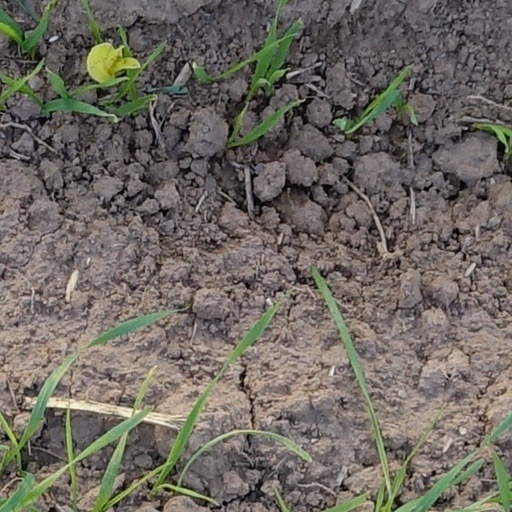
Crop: wheat